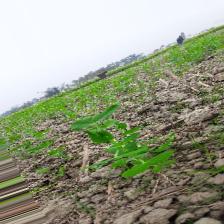
Label: Normal